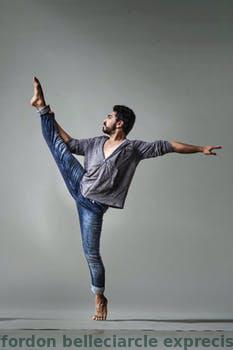
Label: Watermark